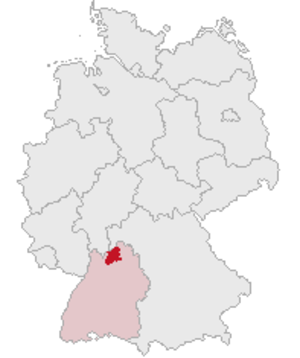
L'arrondissement de Neckar-Odenwald est un arrondissement de Bade-Wurtemberg situé dans le district de Karlsruhe et l'aire urbaine Rhin-Neckar. Son chef-lieu est Mosbach.